Vincenzo Volpe

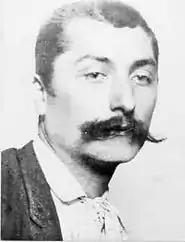
Vincenzo Volpe (date unknown)

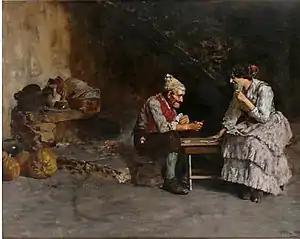
A Couple Playing Cards (1888)

Vincenzo Volpe (December 14, 1855 – February 9, 1929) was an Italian painter. From 1874 to 1890, he painted mostly genre scenes. From 1891 to 1896, he concentrated on religious art, then returned to genre works and portraits.